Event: Nepal Earthquake
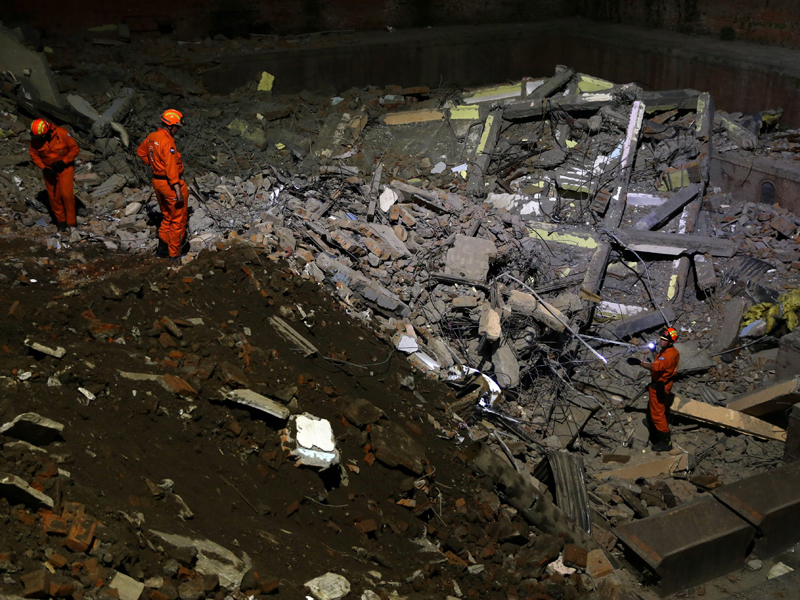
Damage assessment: damage